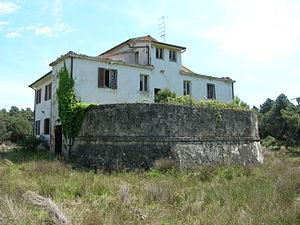
«Les alouettes de la prairie de San Rossore chantent enivrées de joie... » Gariele d'Annunzio